Angeln

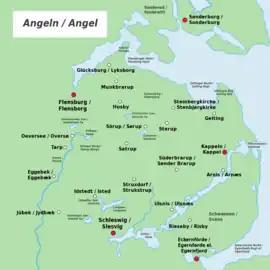
Bilingual map of Angeln

Angeln is a peninsula on the Baltic coast of Jutland, in the Bay of Kiel. It forms part of Southern Schleswig, the northernmost region of Germany. The peninsula is bounded on the north by the Flensburg Firth, which separates it from Sundeved and the island of Als in Denmark, and on the south by the Schlei, which separates it from Schwansen. The landscape is hilly, dotted with numerous lakes. The largest towns are Flensburg, Schleswig and Kappeln.